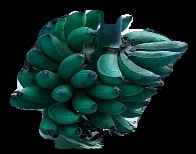
Variety: rasbale
Grade: grade3